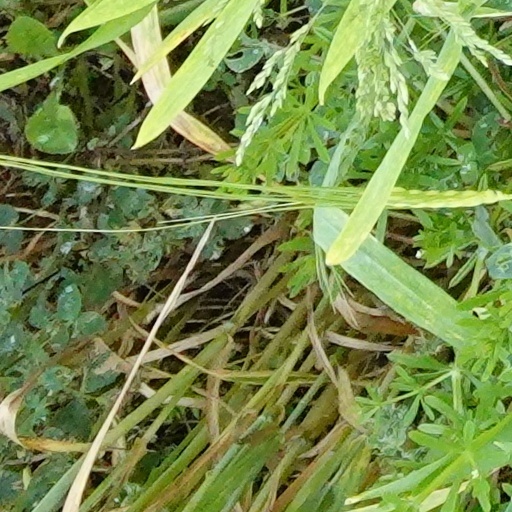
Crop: wheat